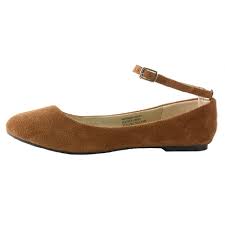
Label: Ballet Flat